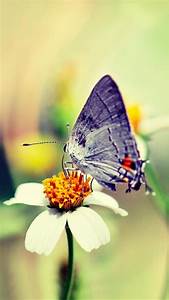
Label: farfalla